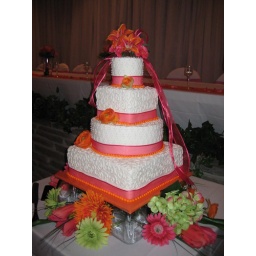
Fabric flowers and sheer ribbon in hot pink with orange accents. Scroll work in buttercream on buttercream